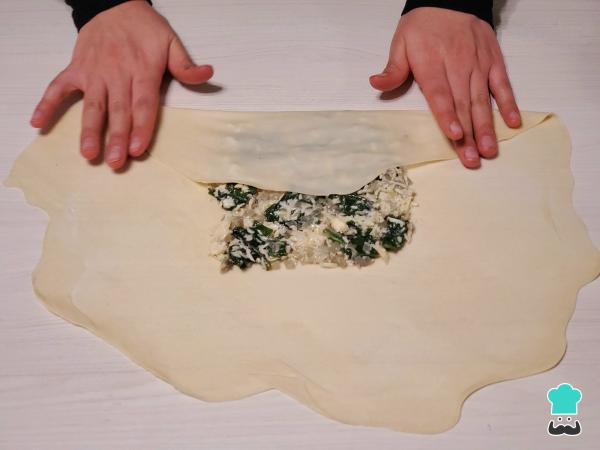
1Dobla dos lados opuestos de la masa hacia el centro cubriendo el relleno.Truco: hazlo con mucho cuidado porque al ser tan fina se arruga bastante.